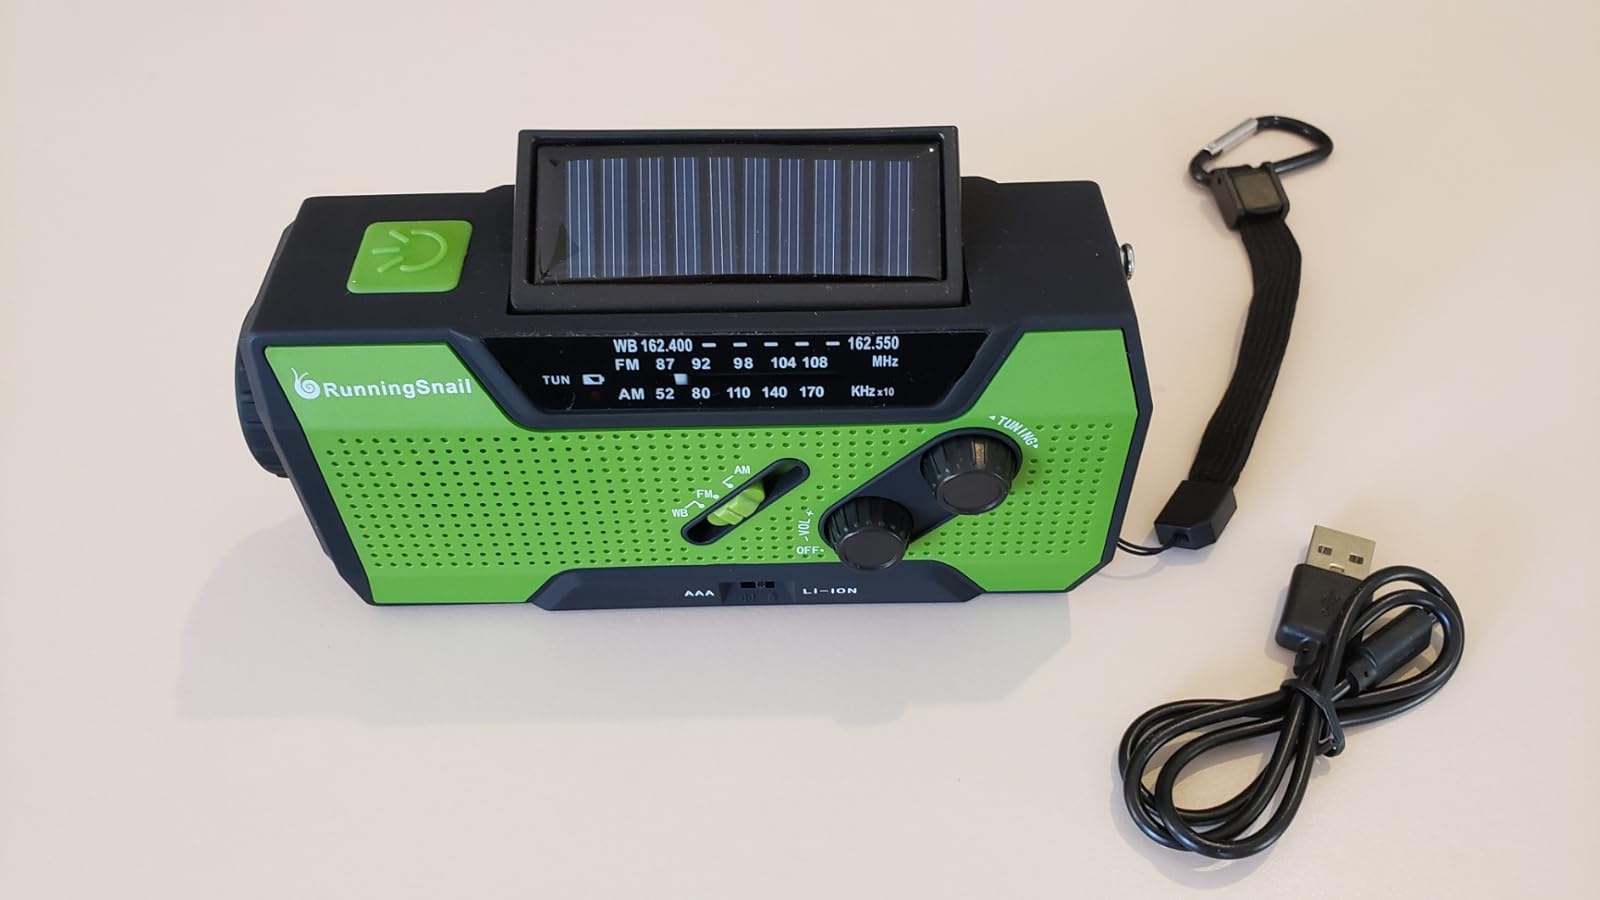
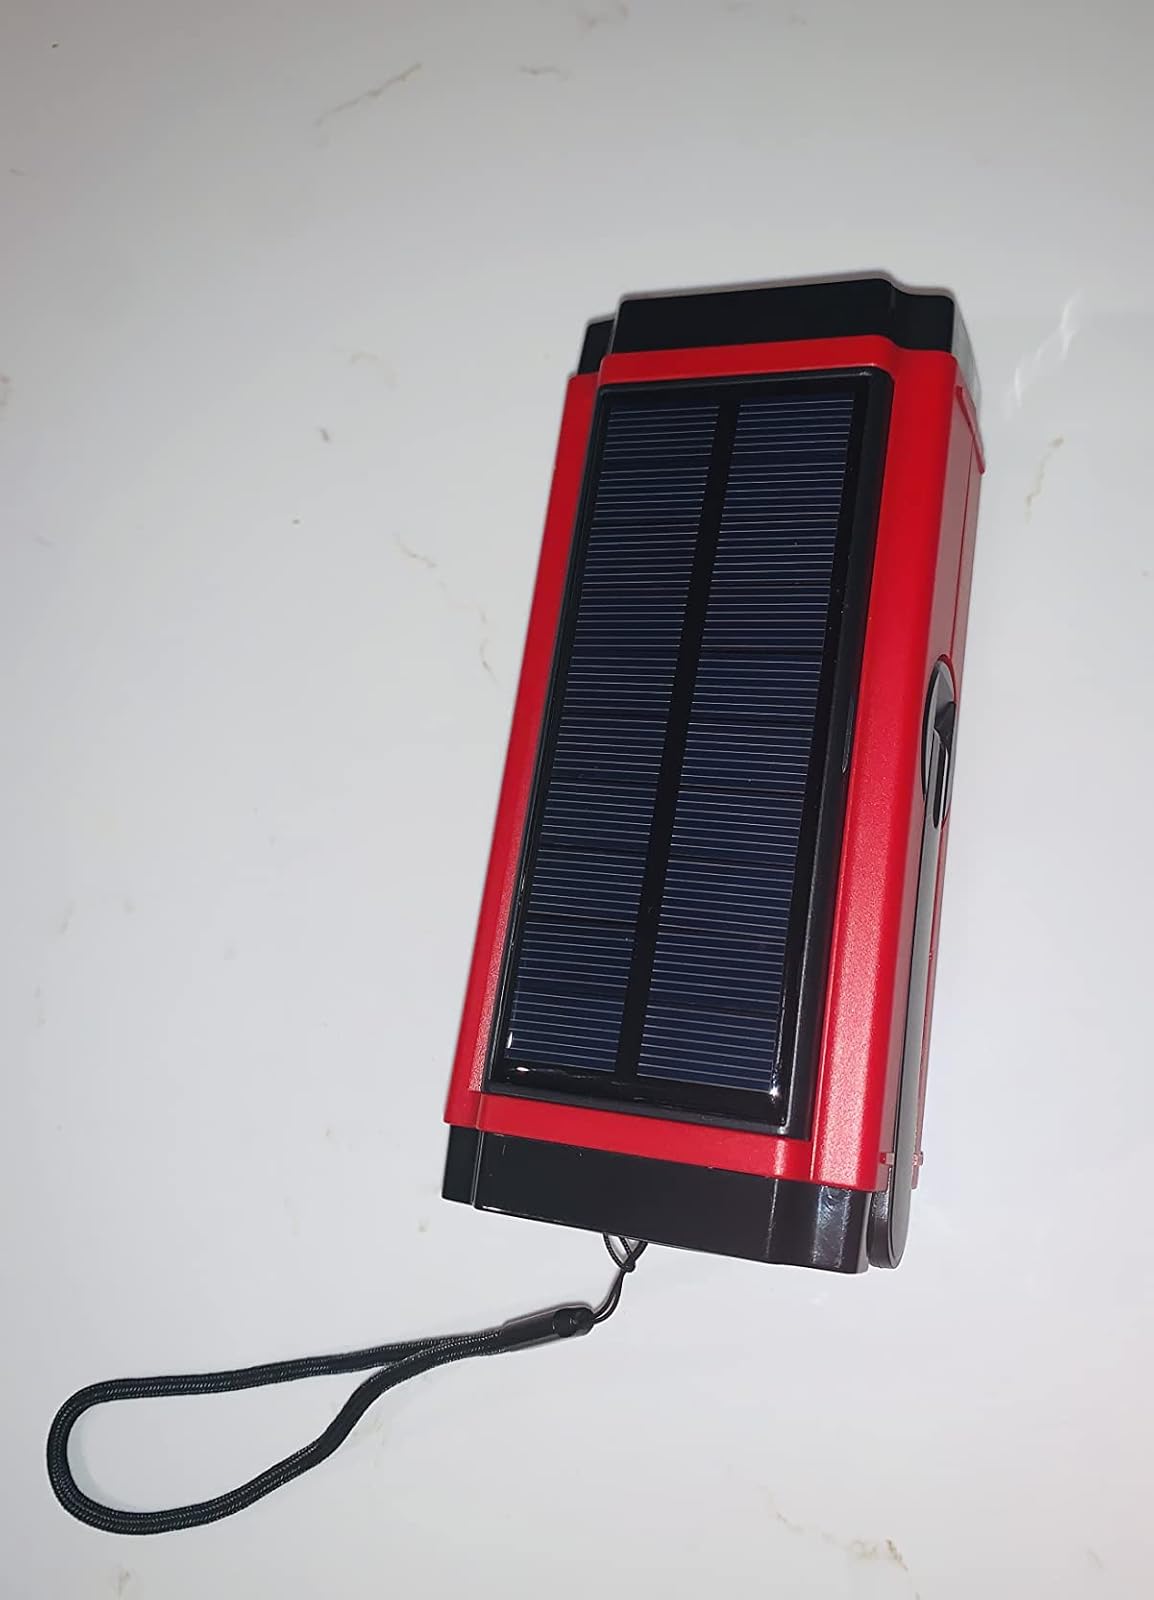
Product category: radio
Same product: no